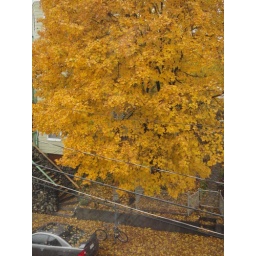
Outside my bedroom window in the fall.